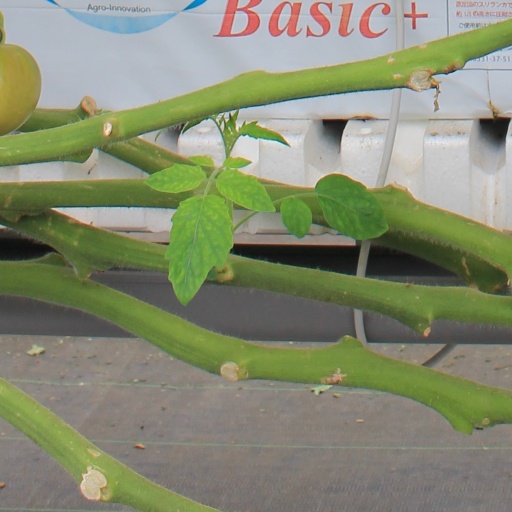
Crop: tomato